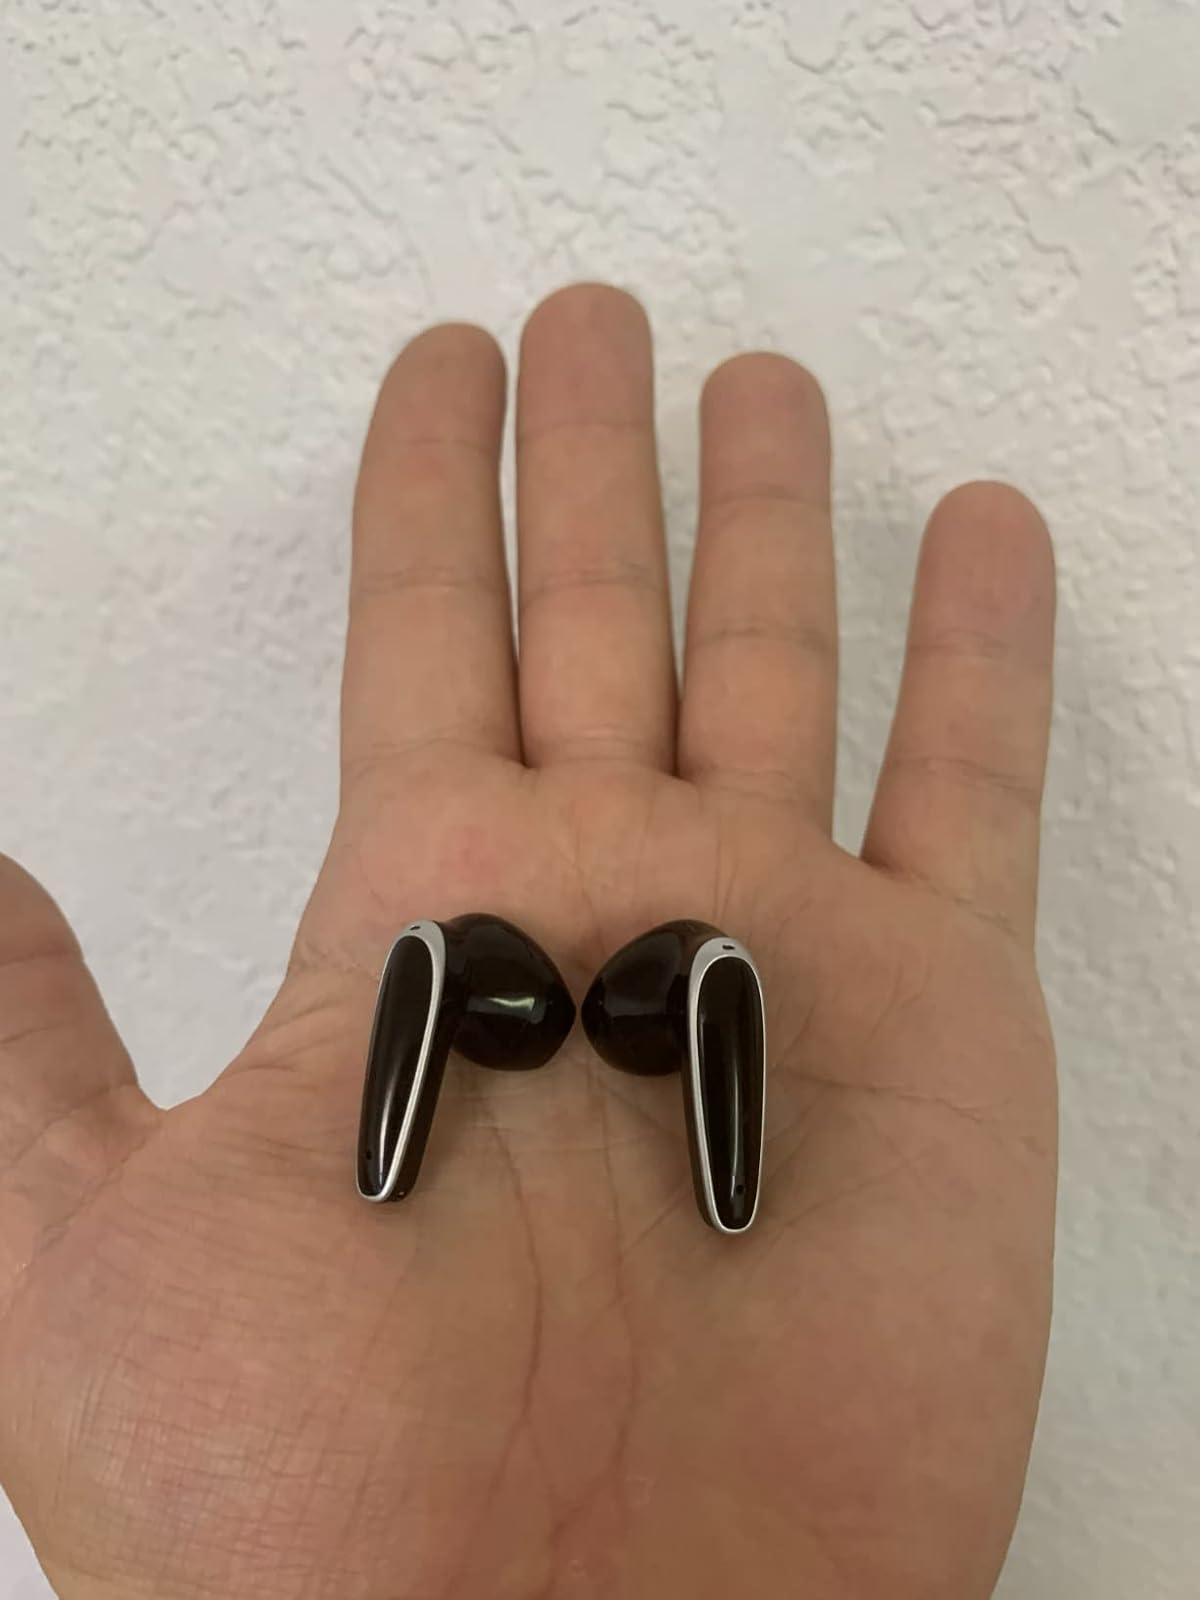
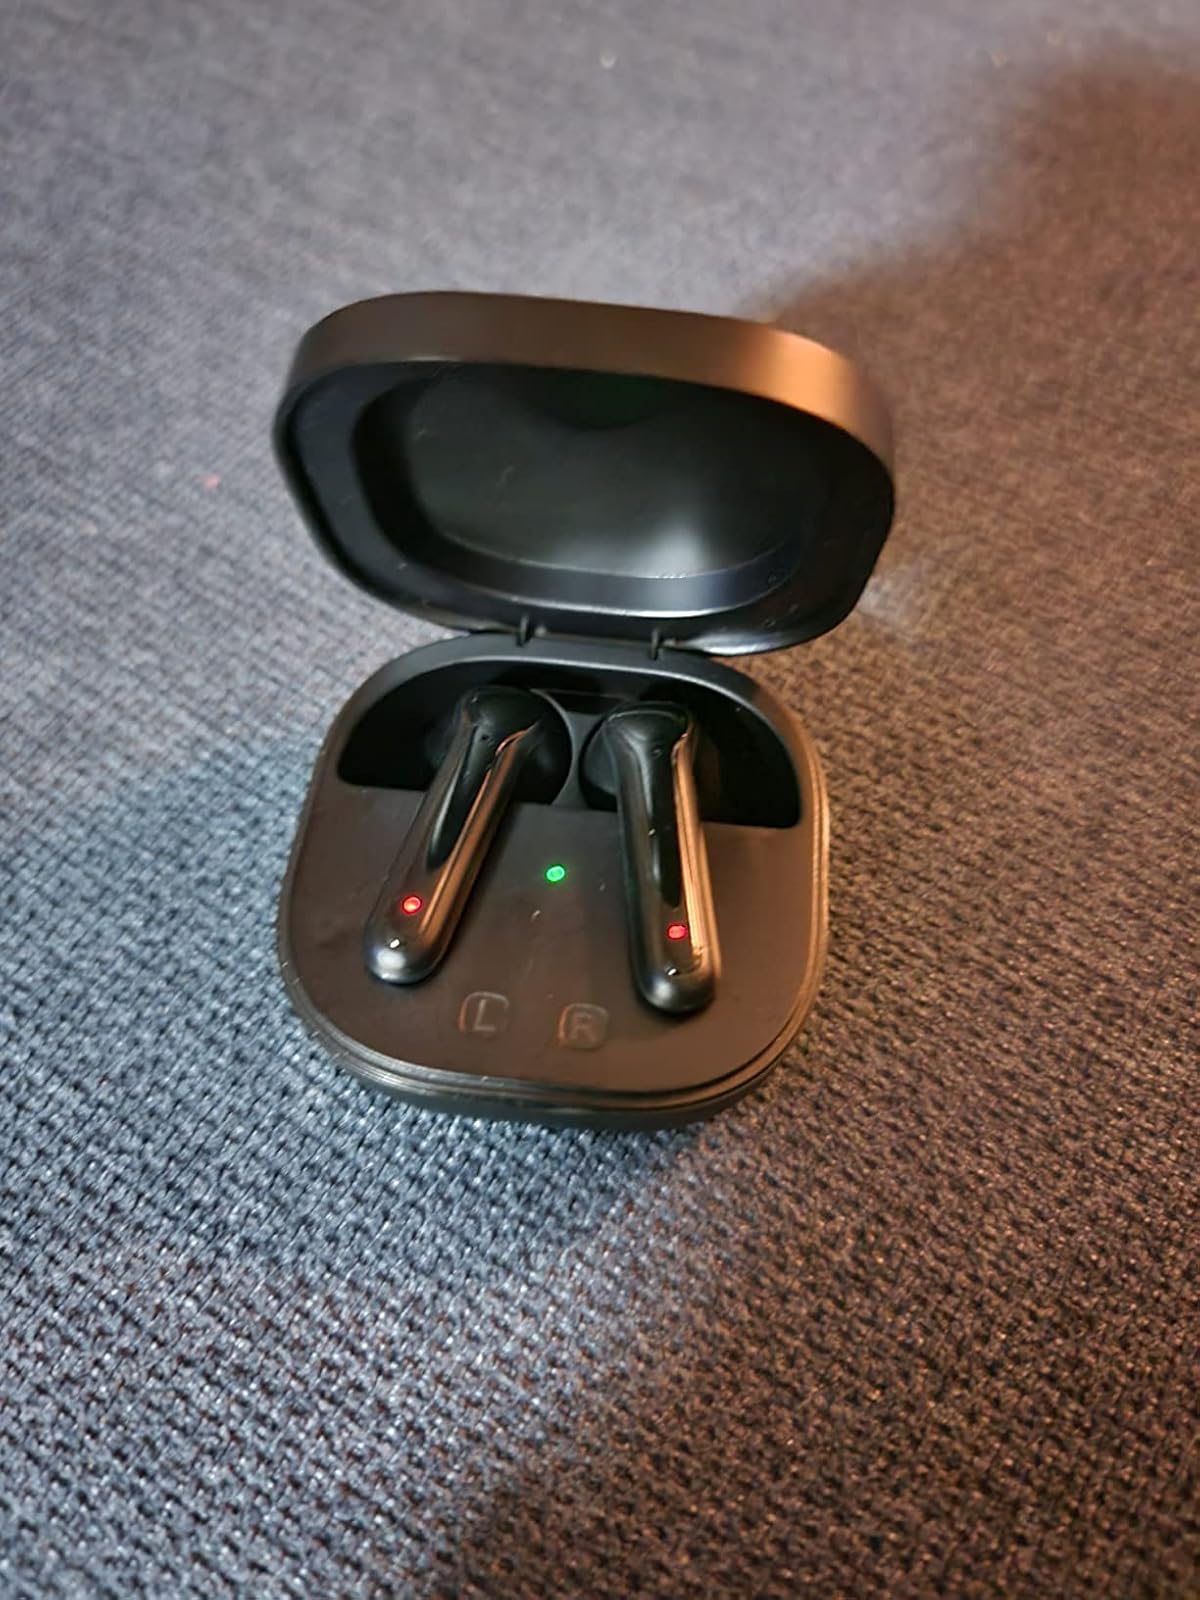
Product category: earbuds
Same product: no